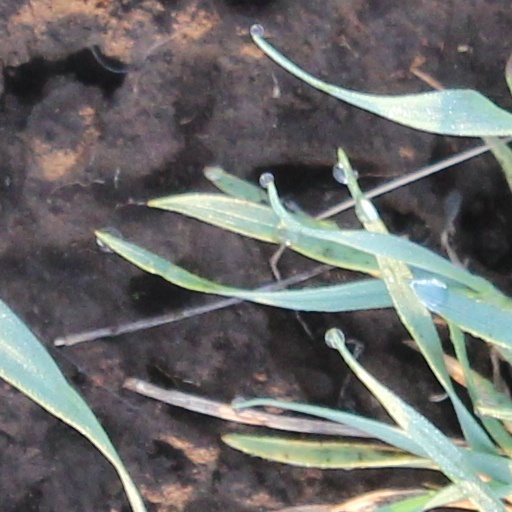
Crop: wheat